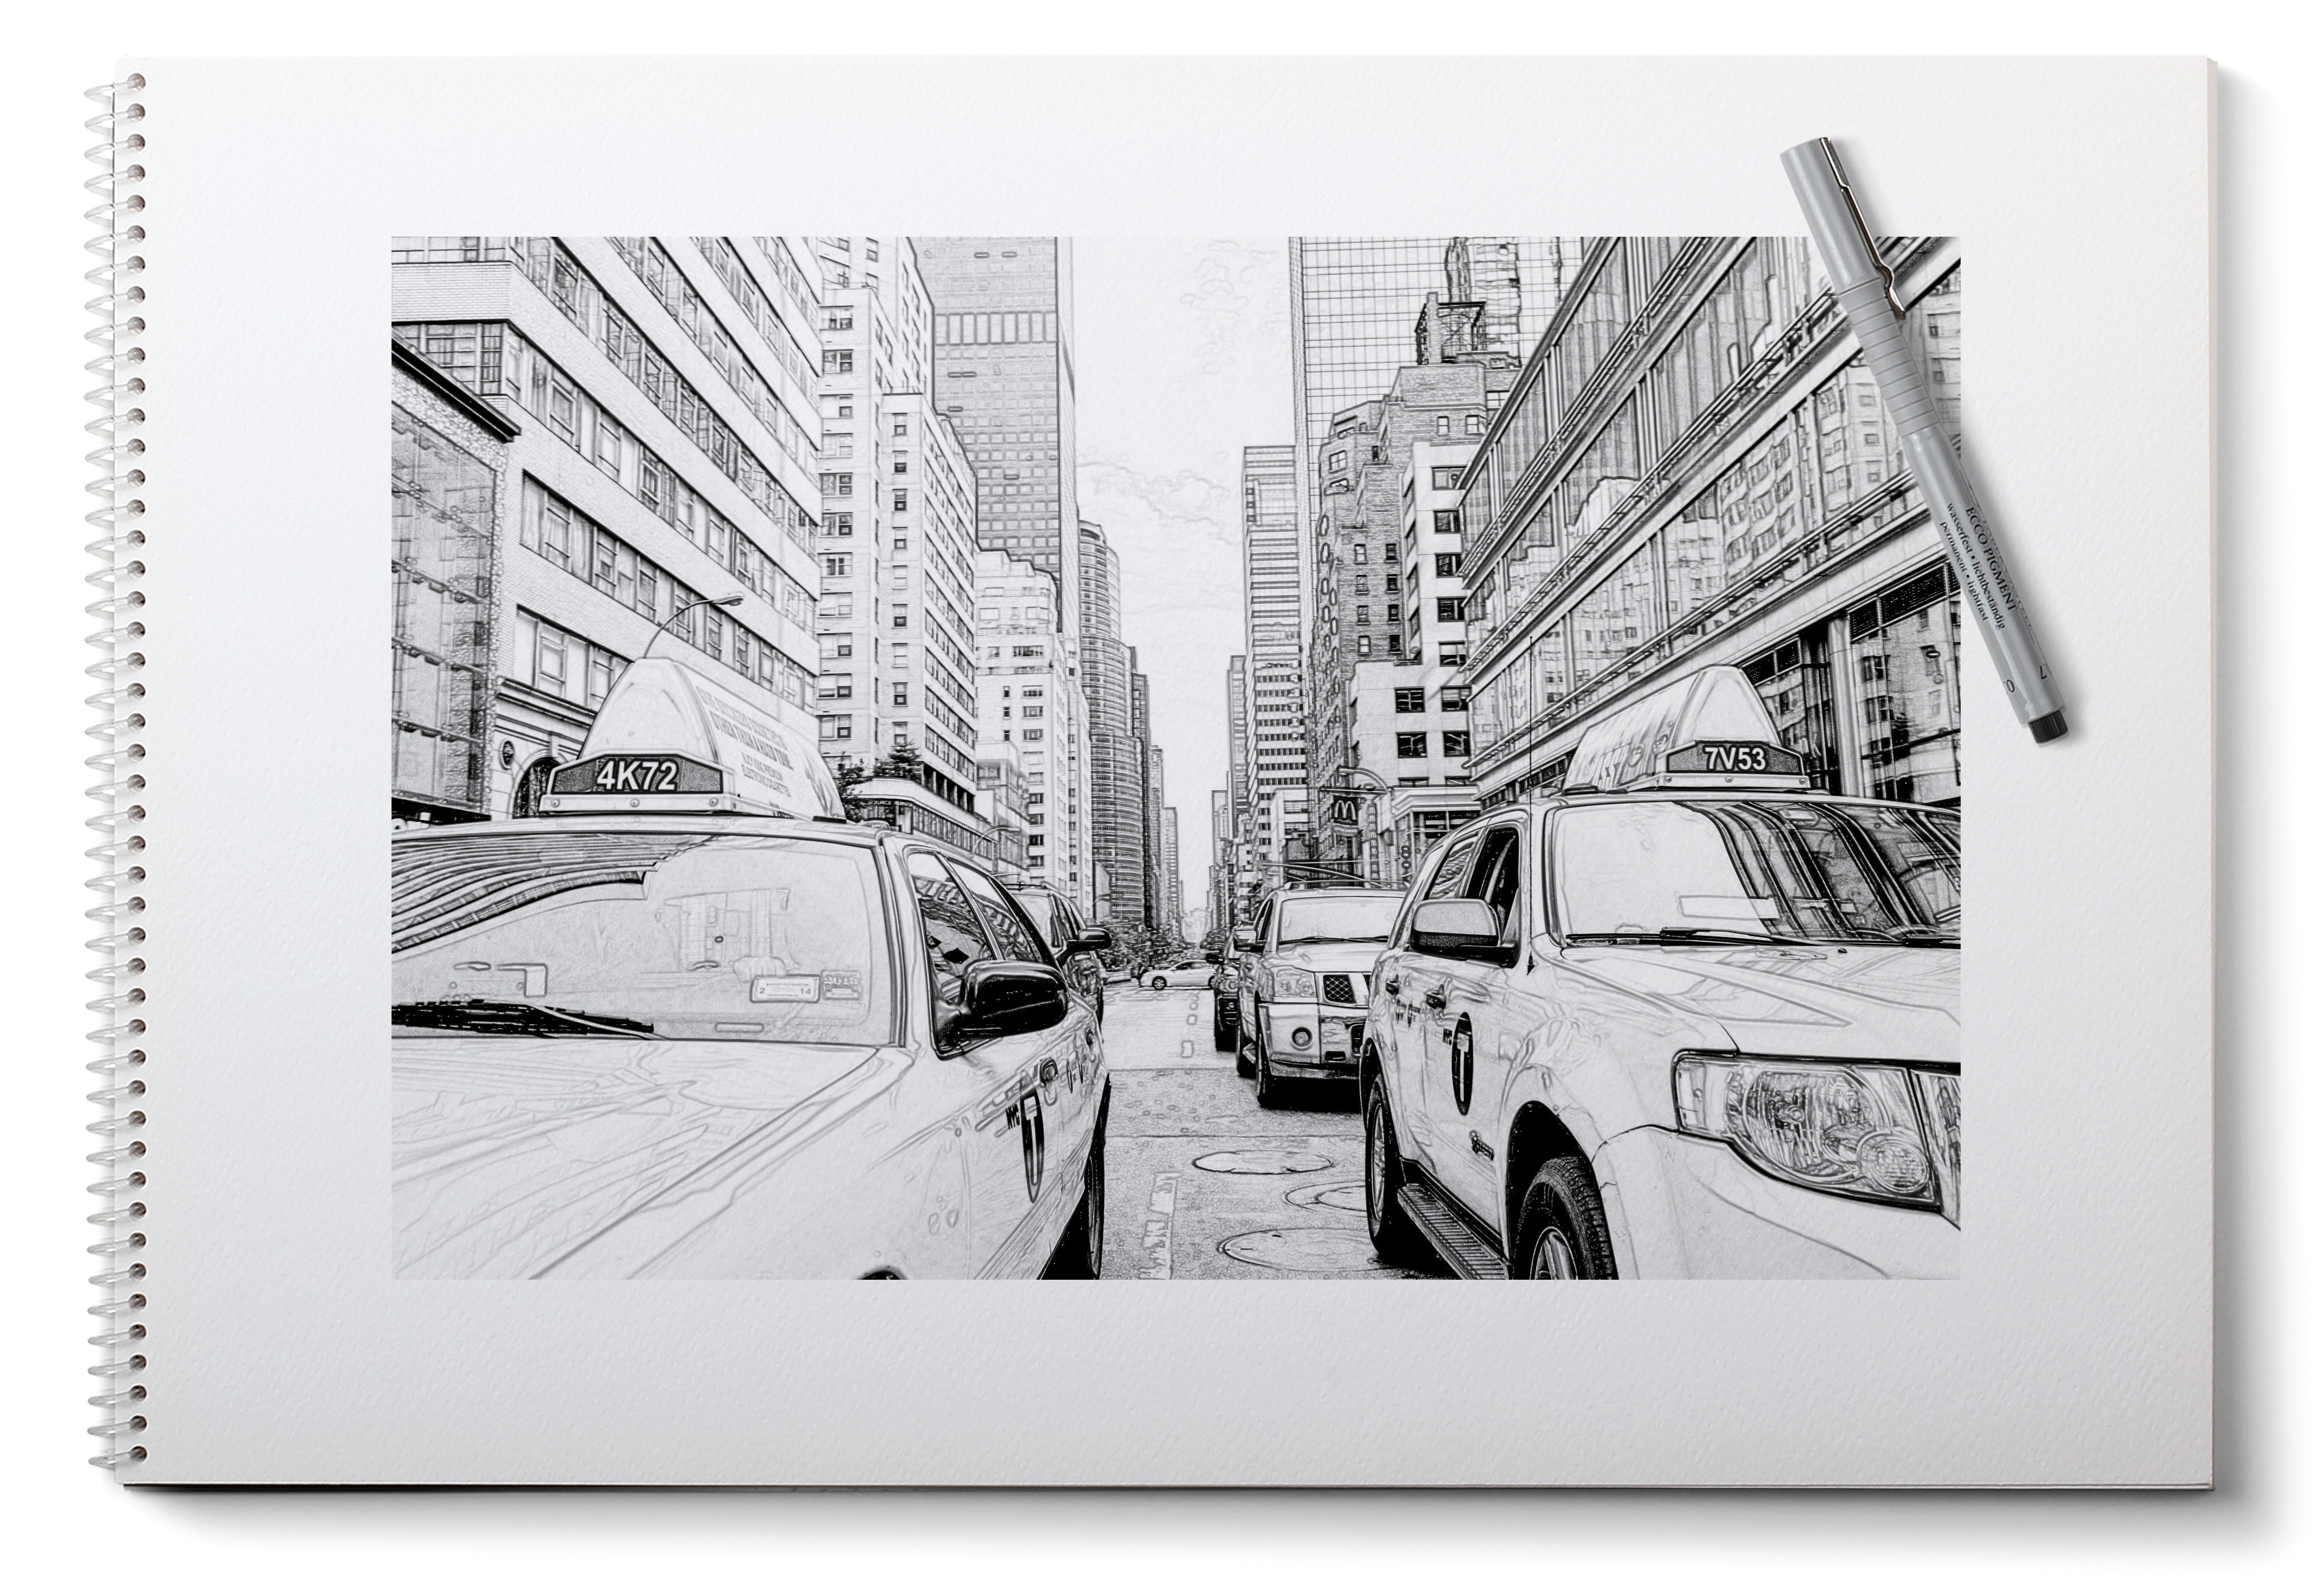
notebook, pencil, black and white, new york, taxi, painting, brand, sketch, drawing, illustration, text, plan, document, monochrome photography